Hieronymus Vietor

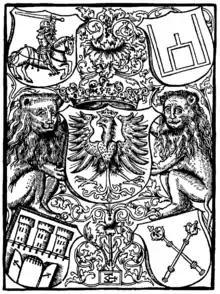
Printer's mark of Vietor as it appears in a print of Georg Ebner's "Dialogus Philosophie de ritu omni verborum venustate editus", printed by Vietor in Vienna in 1513.

Hieronymus Vietor (c. 1480, in Liebenthal (now Lubomierz) Silesia – late 1546 or early 1547, in Kraków) was a printer and publisher born in Silesia and active in Vienna and Kraków. Famous for the quality and quantity of his prints, he is considered one of the most important early book printers in Poland, also because he was the first to regularly print in Polish. He is also known as Hieronymus Philovallensis (a latinization of the name of his birthplace, Lubomierz/Liebenthal) or Hieronymus Doliarius, or in Polish as Hieronim Wietor or Büttner.